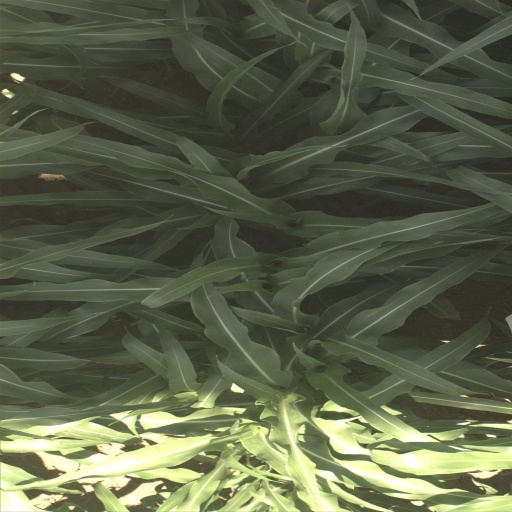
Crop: sorghum